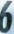
Number: 6